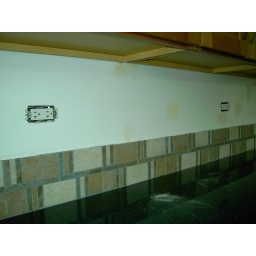
Wall above bar sink requires repairs